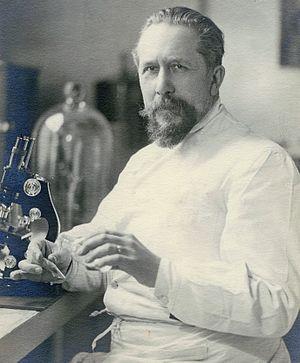
LAIGNEL LAVASTINE (Maxime Paul Marie)
Paul-Marie Maxime Laignel-Lavastine, né à Évreux le 12 septembre 1875, d'une famille originaire d’Elbeuf, et mort à Paris en le 5 septembre 1953, est un psychiatre français.